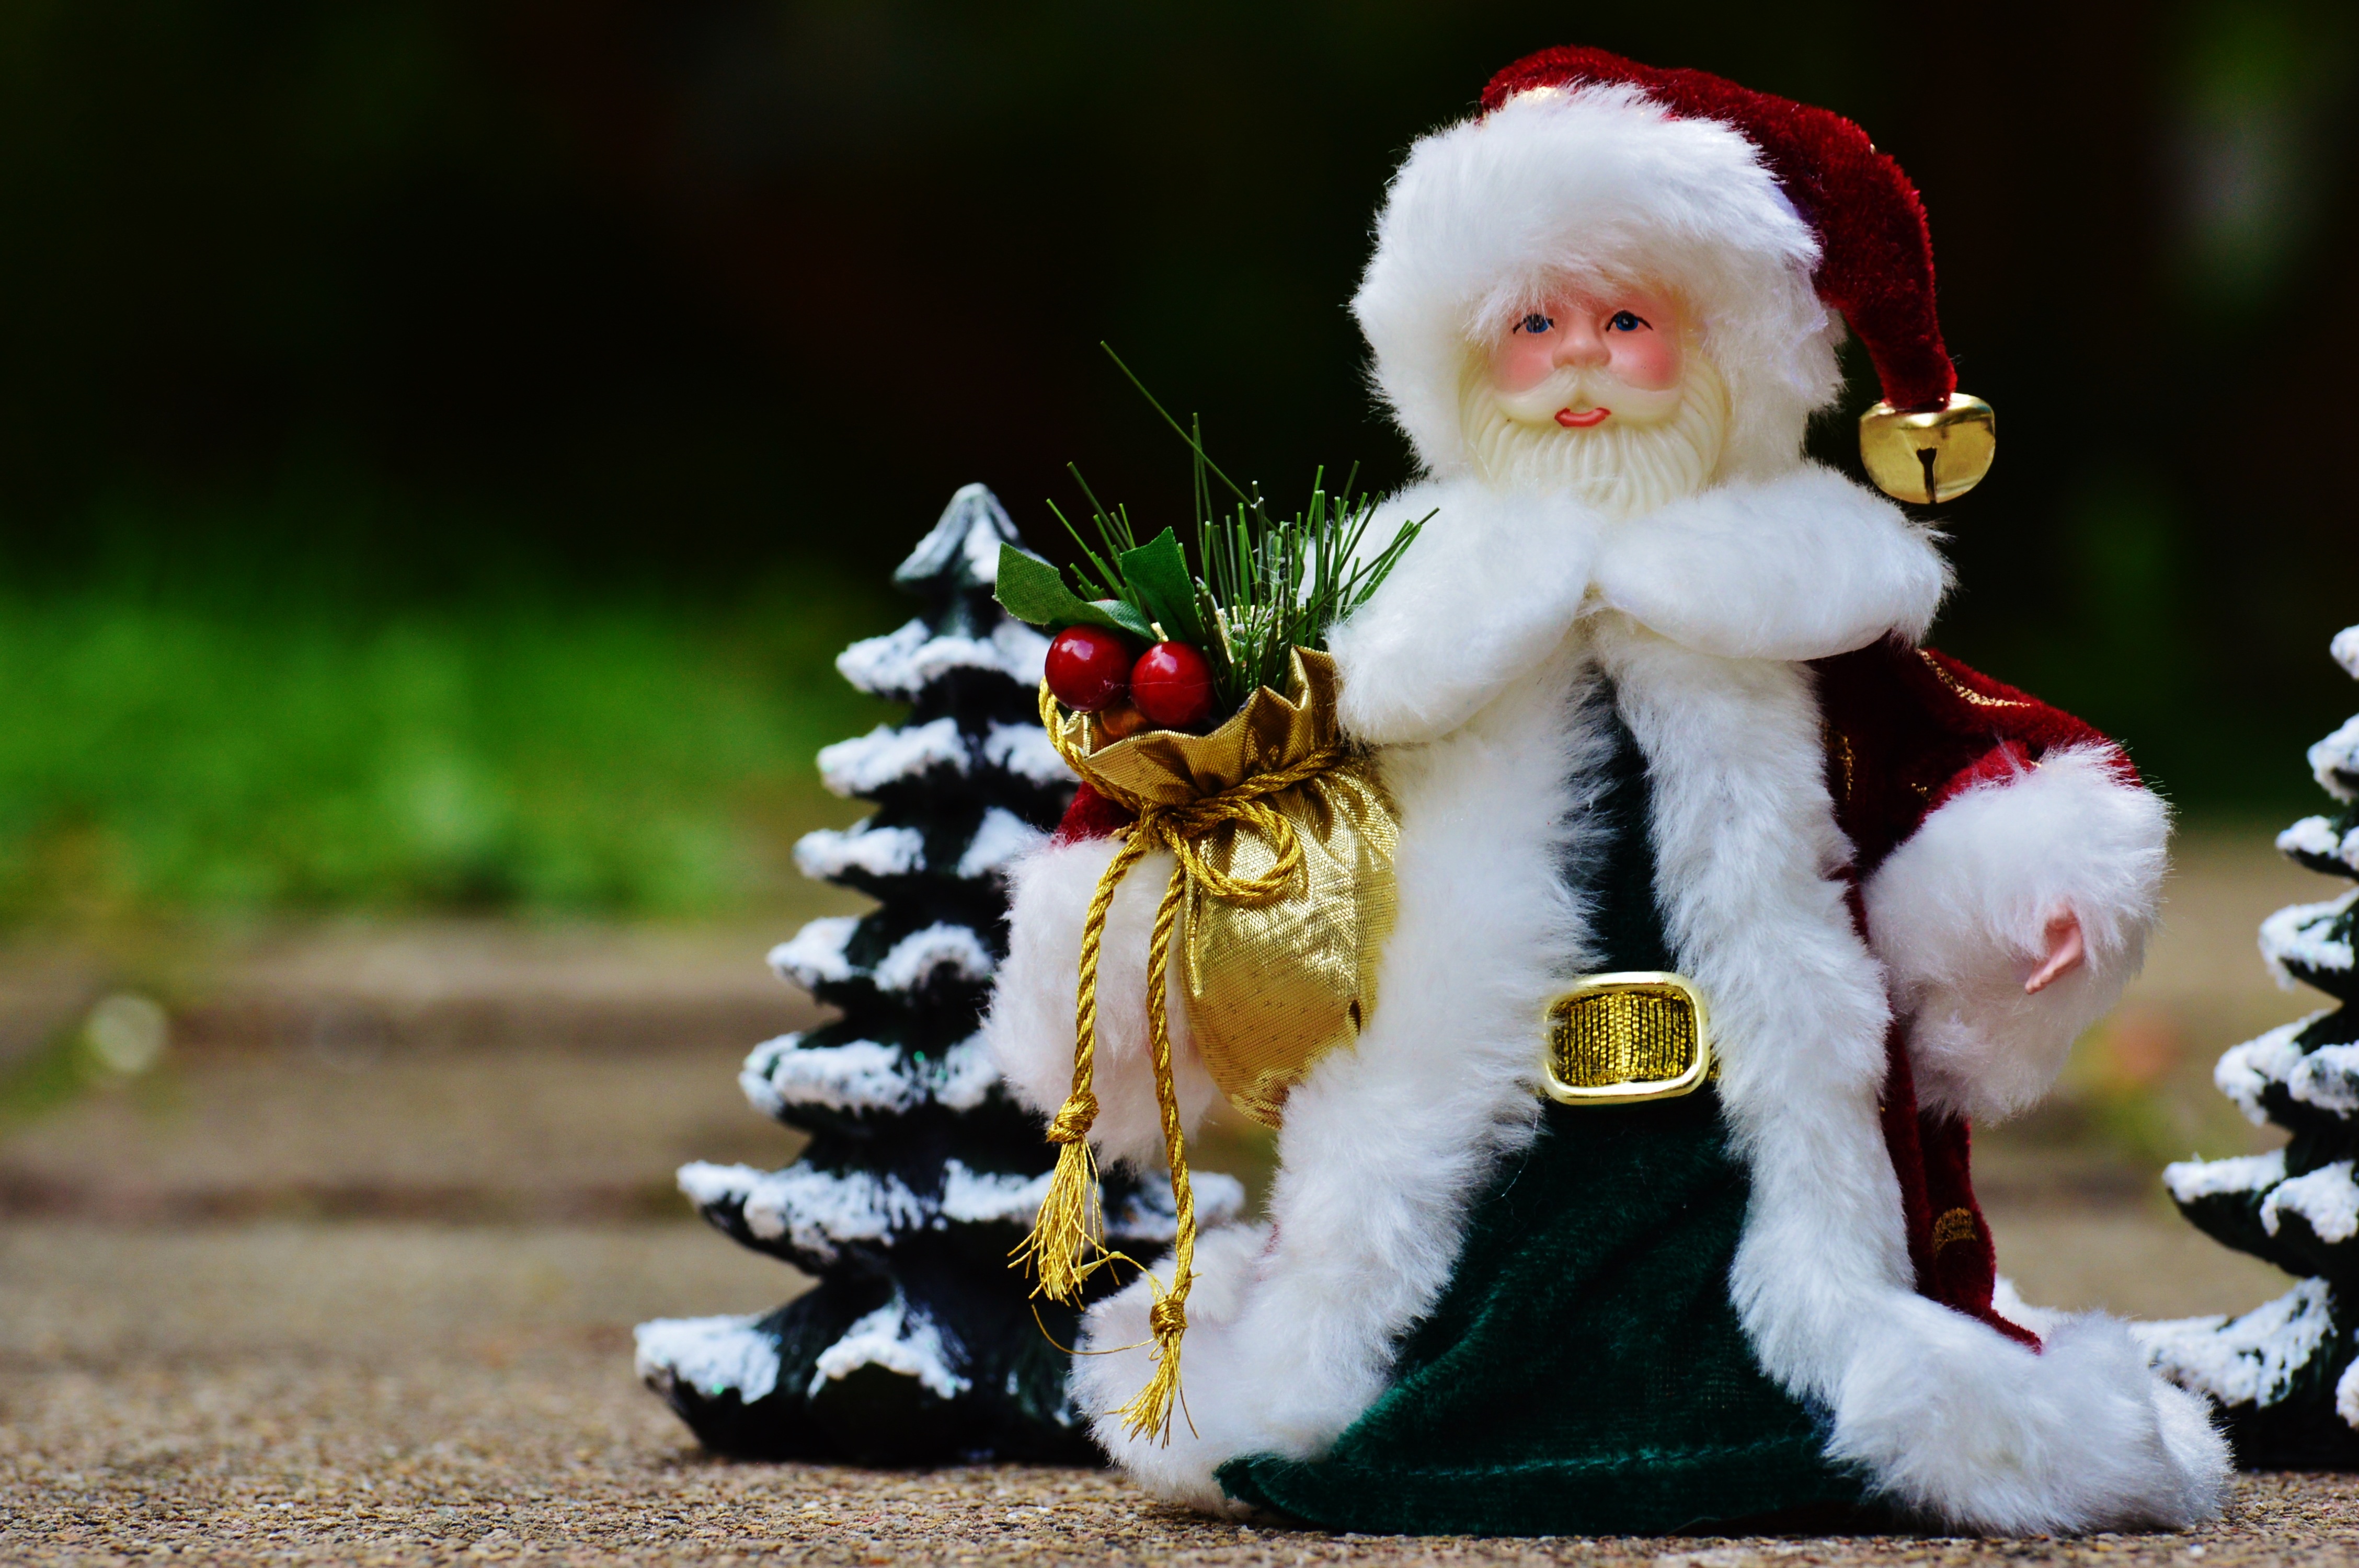
decoration, christmas, toy, christmas tree, celebrate, advent, christmas decoration, gifts, festival, figure, contemplative, funny, december, santa claus, nicholas, fictional character